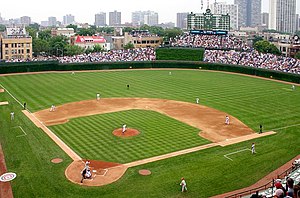
Wrigley Field
Wrigley Field
Wrigley Field er et legendarisk baseballstadion i Chicago i Illinois, USA, der i næsten et århundrede har været hjemmebane for MLB-klubben Chicago Cubs. Stadionet har plads til 41.118 tilskuere, og blev indviet 23. april 1914, men har flere gange siden, senest i 2006, gennemgået renoveringer der har givet stadionet dets nuværende udseende.